The Reach! Partnership School

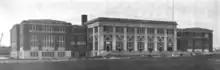
An exterior photo of Clifton Park Junior High Baltimore in 1923

The school offers vocational education through its CTE Pathways in either "Construction & Development" (carpentry or HVAC) or "Health & Biosciences" (Nursing assistant or Pharmacy technician). It also offers two Advanced Placement courses in English and History & social sciences. In addition, the school hosts an Army JROTC program.